Sensory organs of gastropods

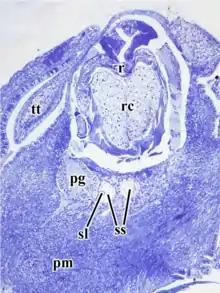
Statocysts (ss) and statolith (sl) inside the head of "Gigantopelta chessoia".

In the statocysts of "Haliotis asinina" was found the expression of a conserved gene (Pax-258 gene), which is also important for forming structures for balance in eumetazoans.